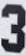
Number: 3